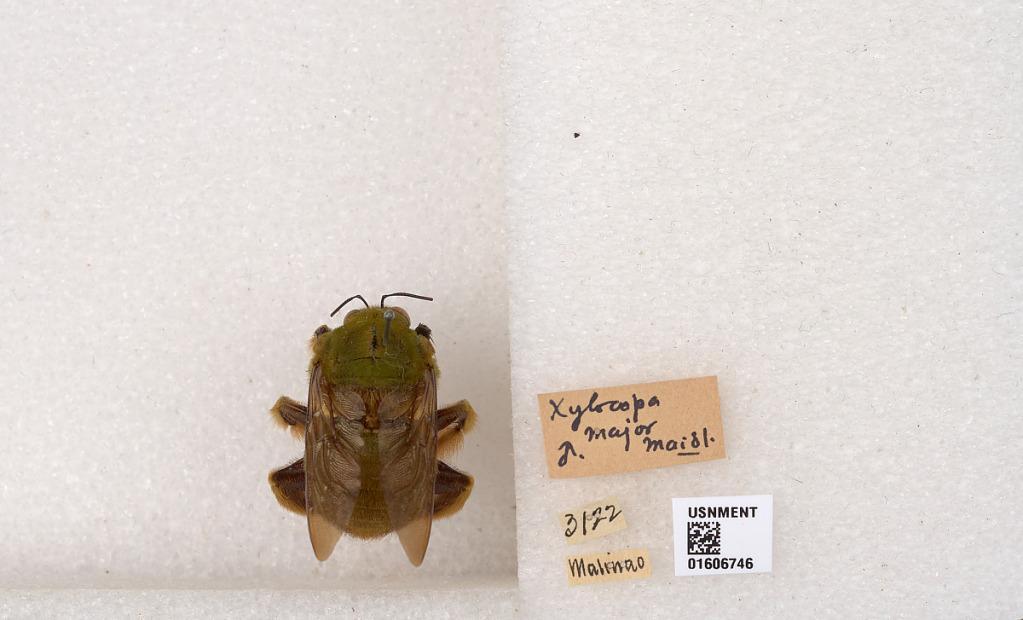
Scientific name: Xylocopa (Koptortosoma) bombiformis Smith
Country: Philippines
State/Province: Bicol
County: Albay
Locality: Malinao
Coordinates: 13.3782, 123.652